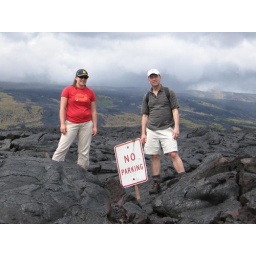
&amp;quot;No Parking&amp;quot; sign that we found buried in lava; the road previously went through to Kalapana.